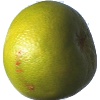
Label: Pomelo Sweetie 1